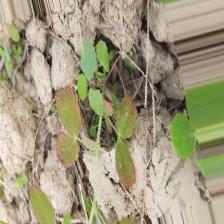
Label: Lentil Rust